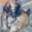
Label: dog